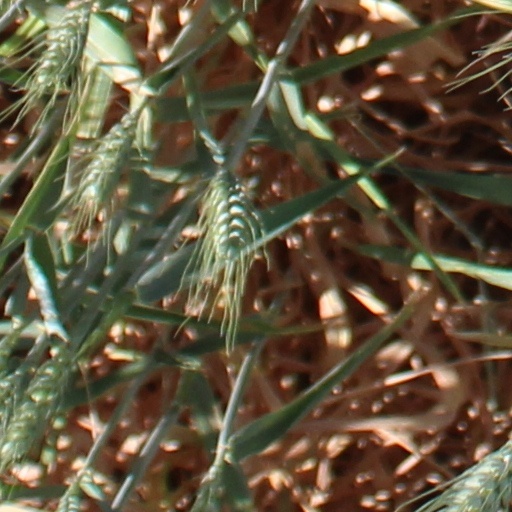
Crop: wheat